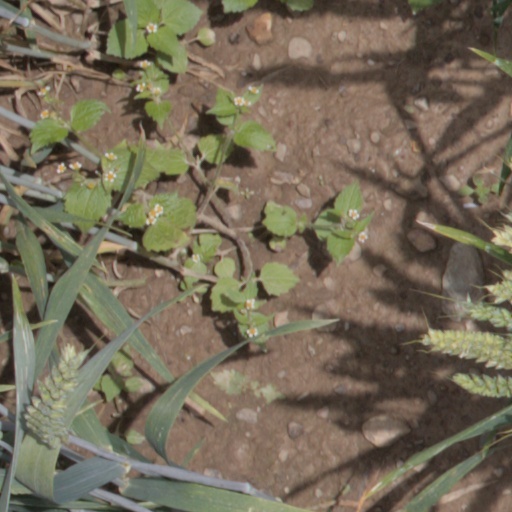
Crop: wheat